Neil S. Bishop

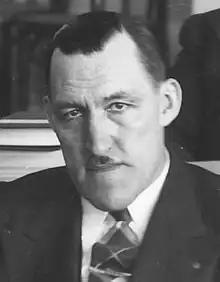
Bishop in 1947

Neil S. Bishop (November 10, 1903 – February 24, 1989) was an American dairy farmer, educator and politician from Maine.